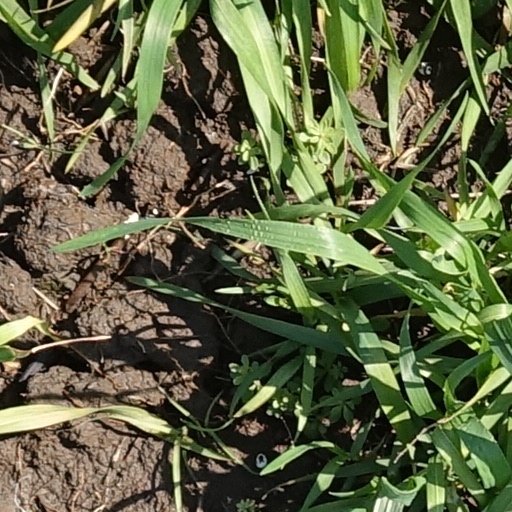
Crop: wheat